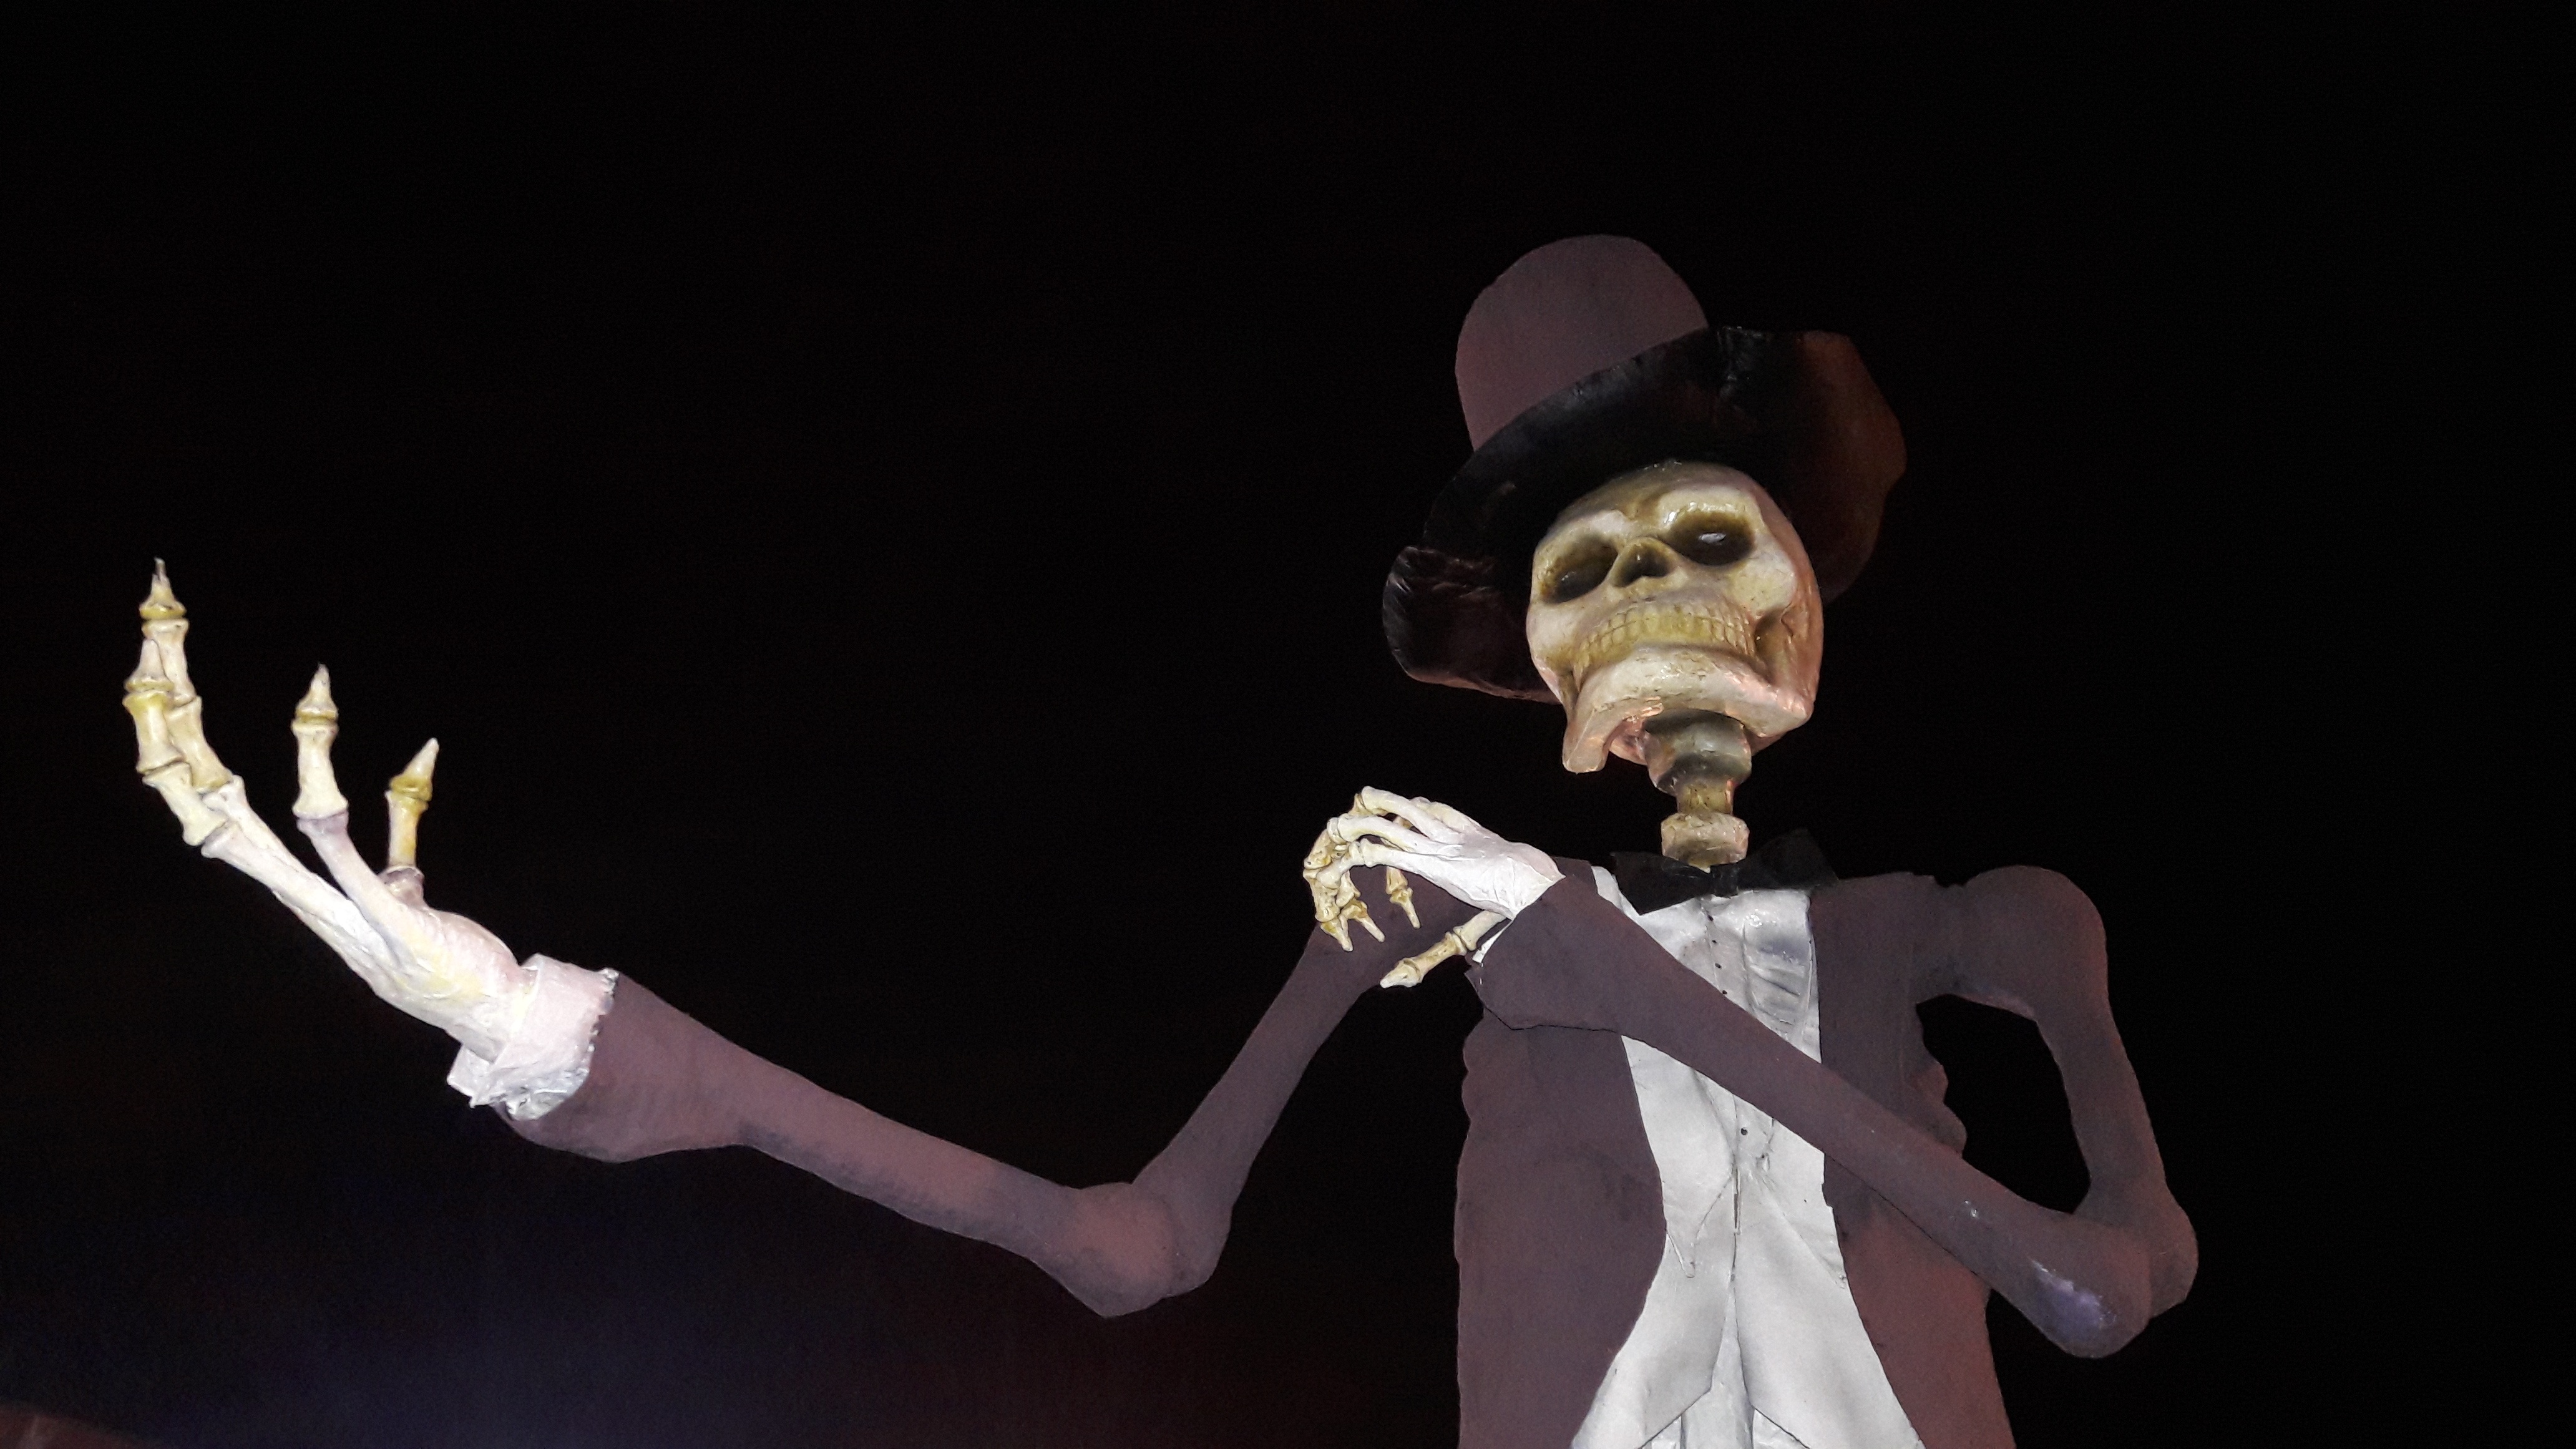
night, dance, darkness, performance art, stage, performance, entertainment, day of the dead, catrina, performing arts, musical theatre